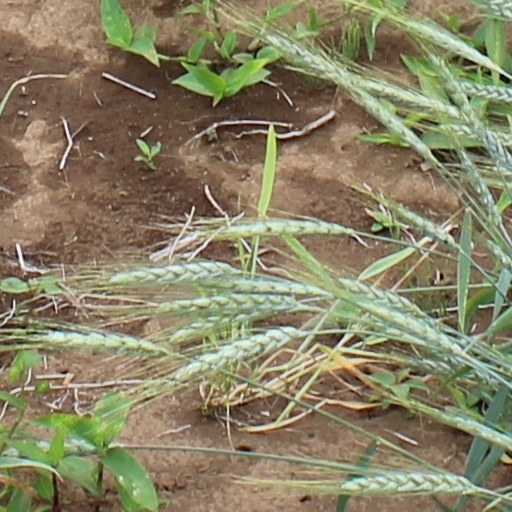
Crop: wheat